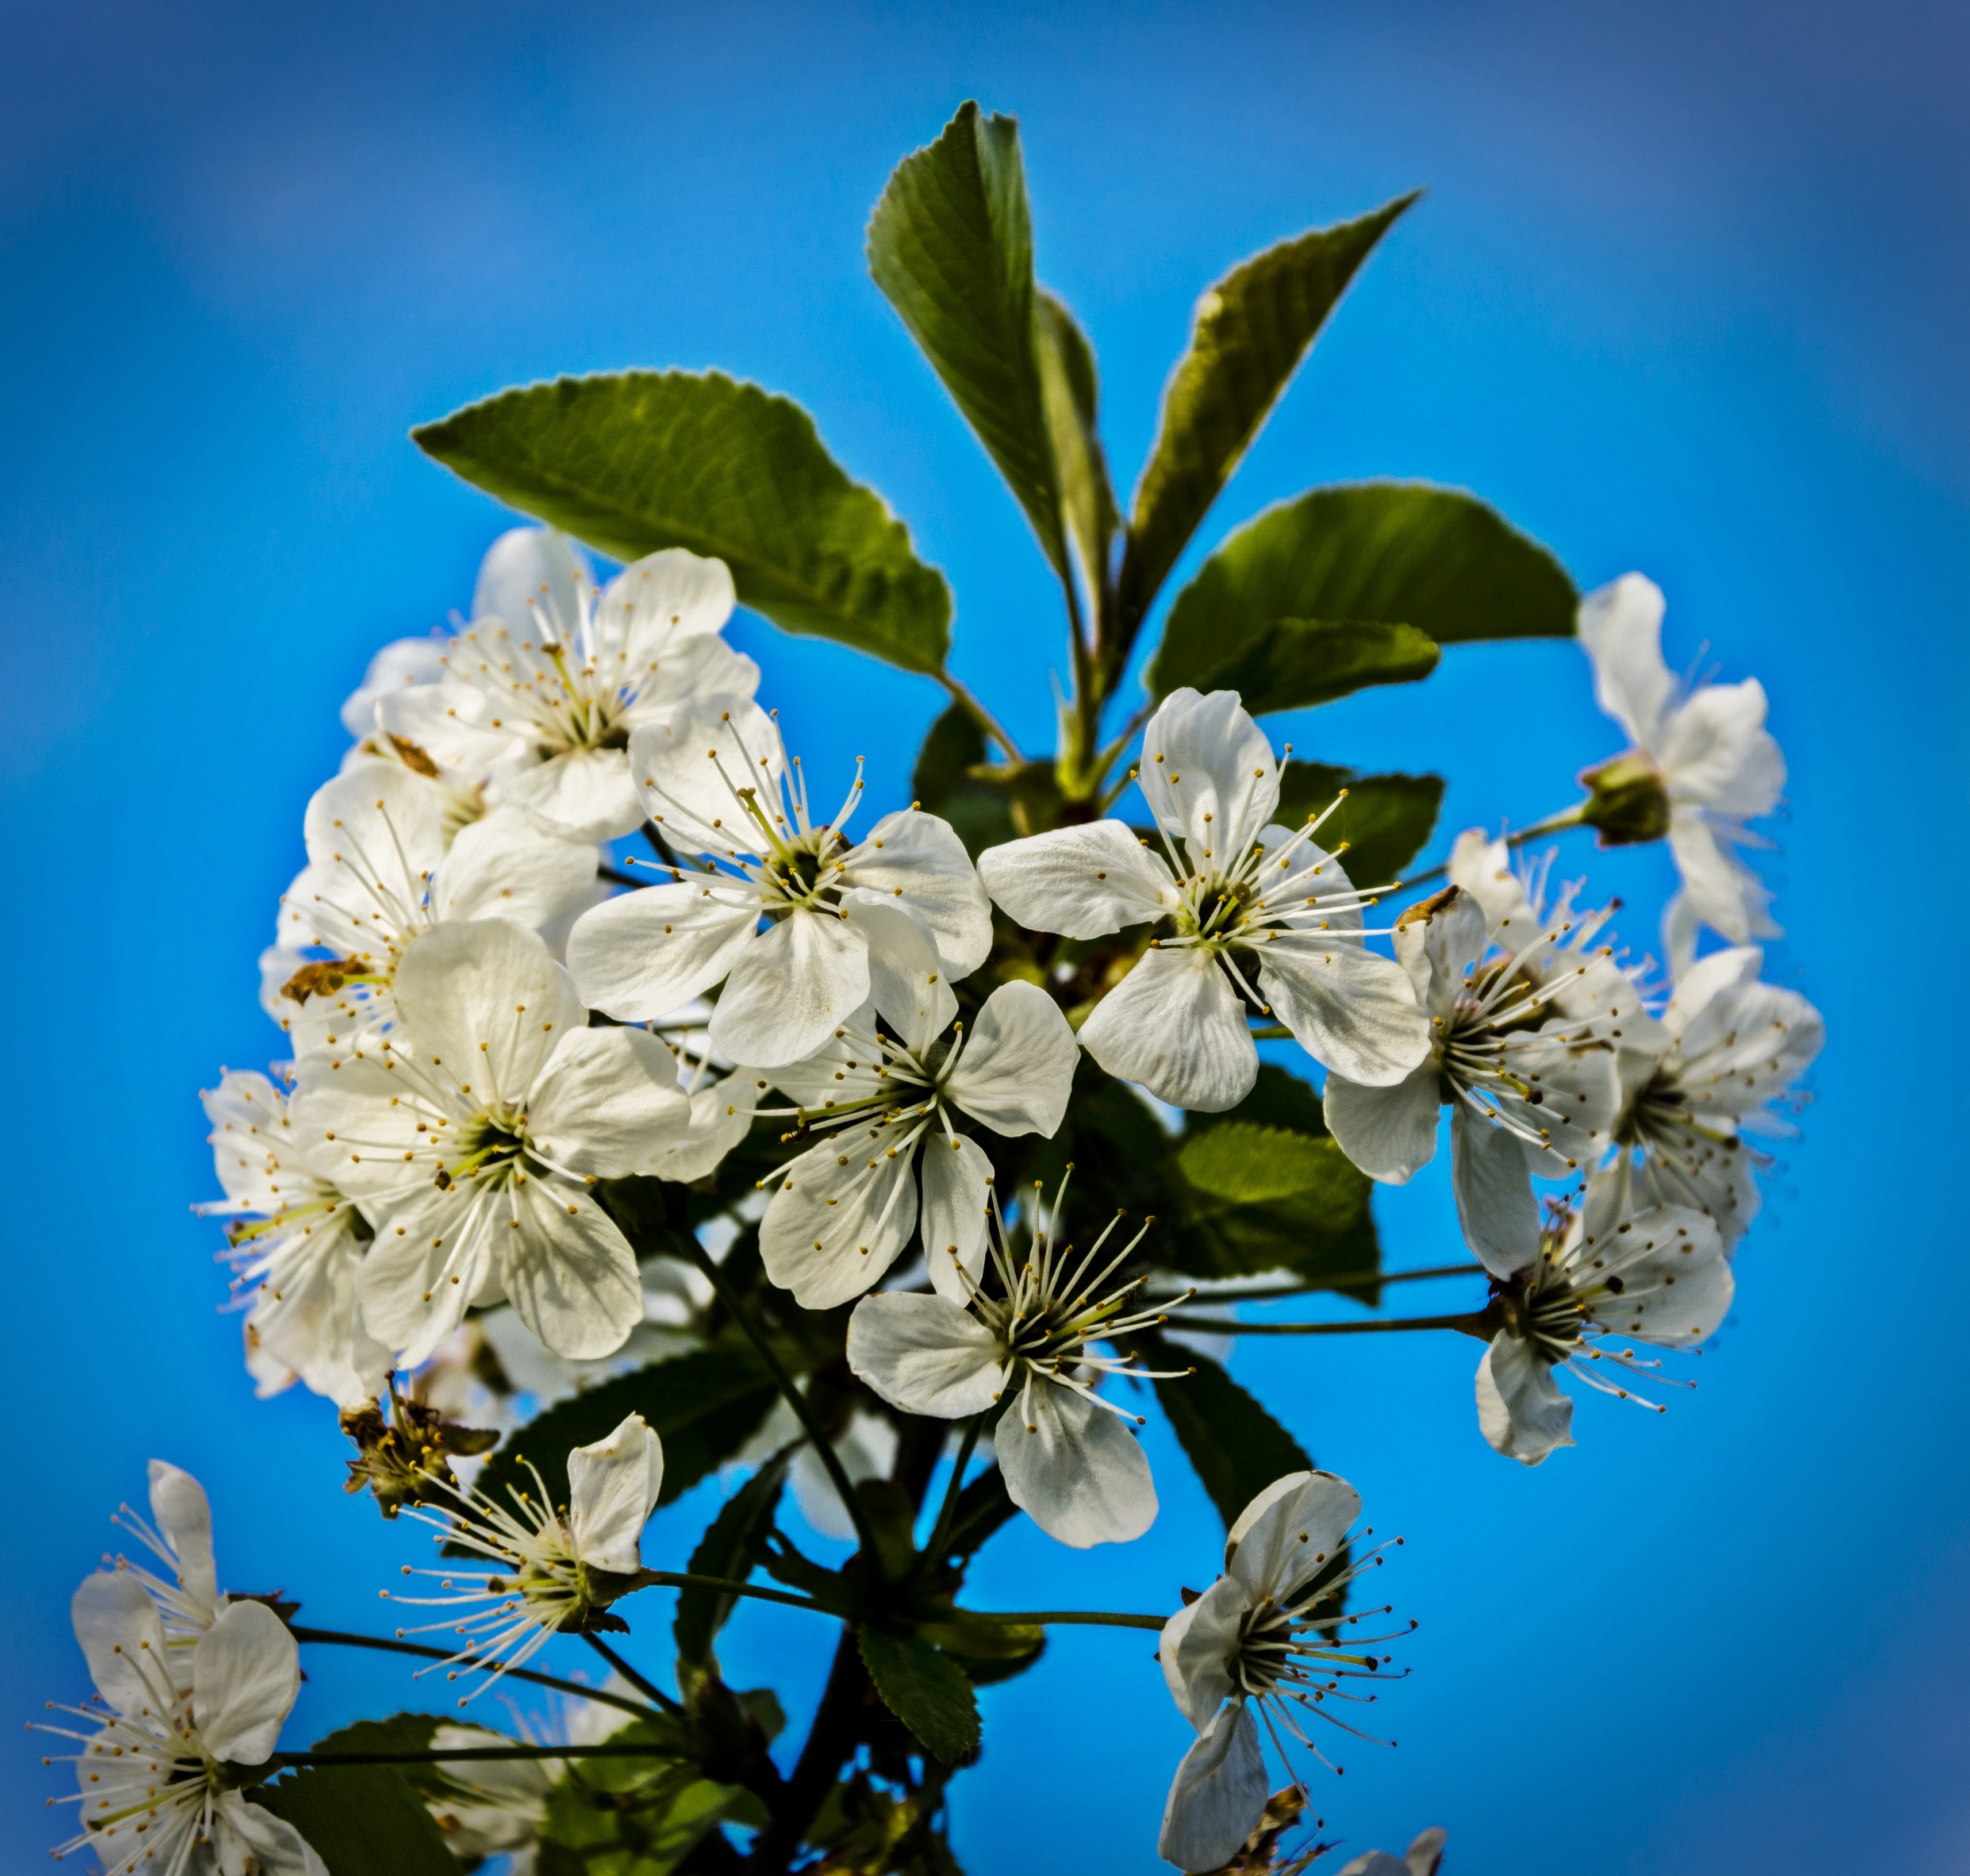
apple, tree, nature, branch, blossom, plant, flower, petal, spring, produce, botany, blue, flora, wildflower, macro photography, flowering plant, land plant